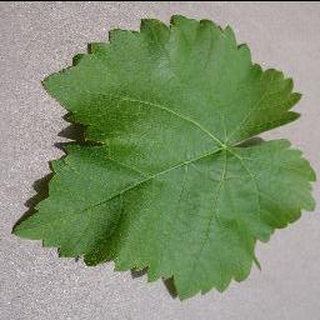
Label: healthy_grape